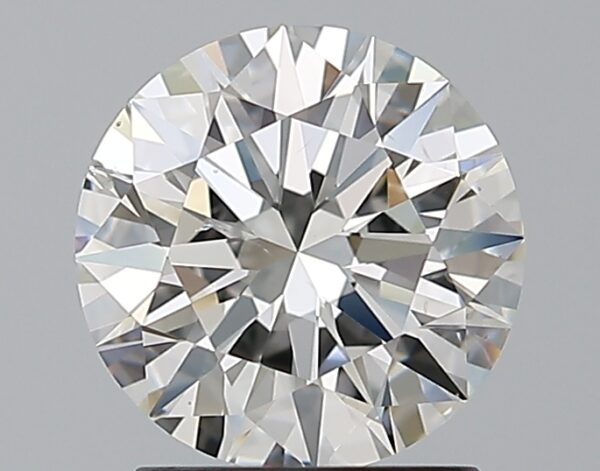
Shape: round
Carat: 1.7
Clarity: SI1
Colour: G
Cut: EX
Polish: EX
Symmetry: EX
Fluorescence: ST
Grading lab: GIA
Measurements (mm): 7.7 x 7.74 x 4.7